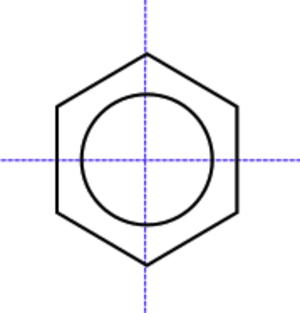
La centrosymétrie est, en cristallographie, la propriété d'une structure cristalline ainsi que de son groupe de symétrie qui comporte un centre d'inversion pour l'un de ses éléments de symétrie. Dans une telle structure groupe ponctuel, pour chaque point il existe un point non discernable. Les cristaux qui possèdent un centre d'inversion ne peuvent présenter certaines propriétés, telles que l'effet piézoélectrique.